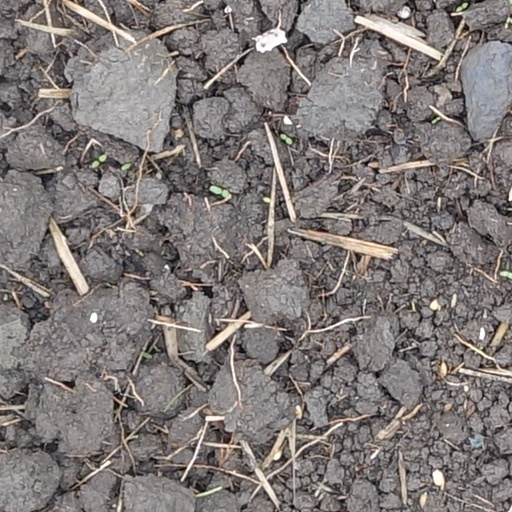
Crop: wheat